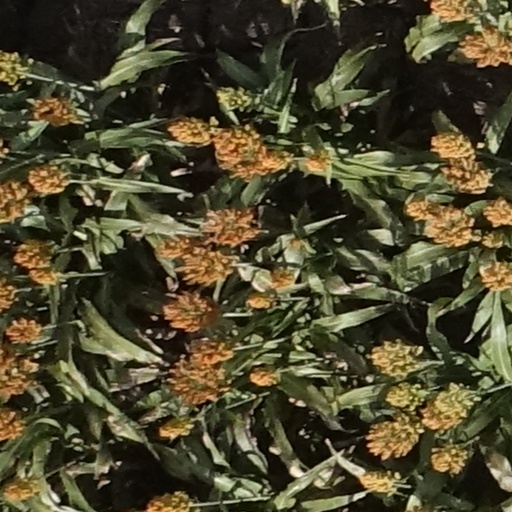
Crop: sorghum